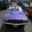
Label: automobile